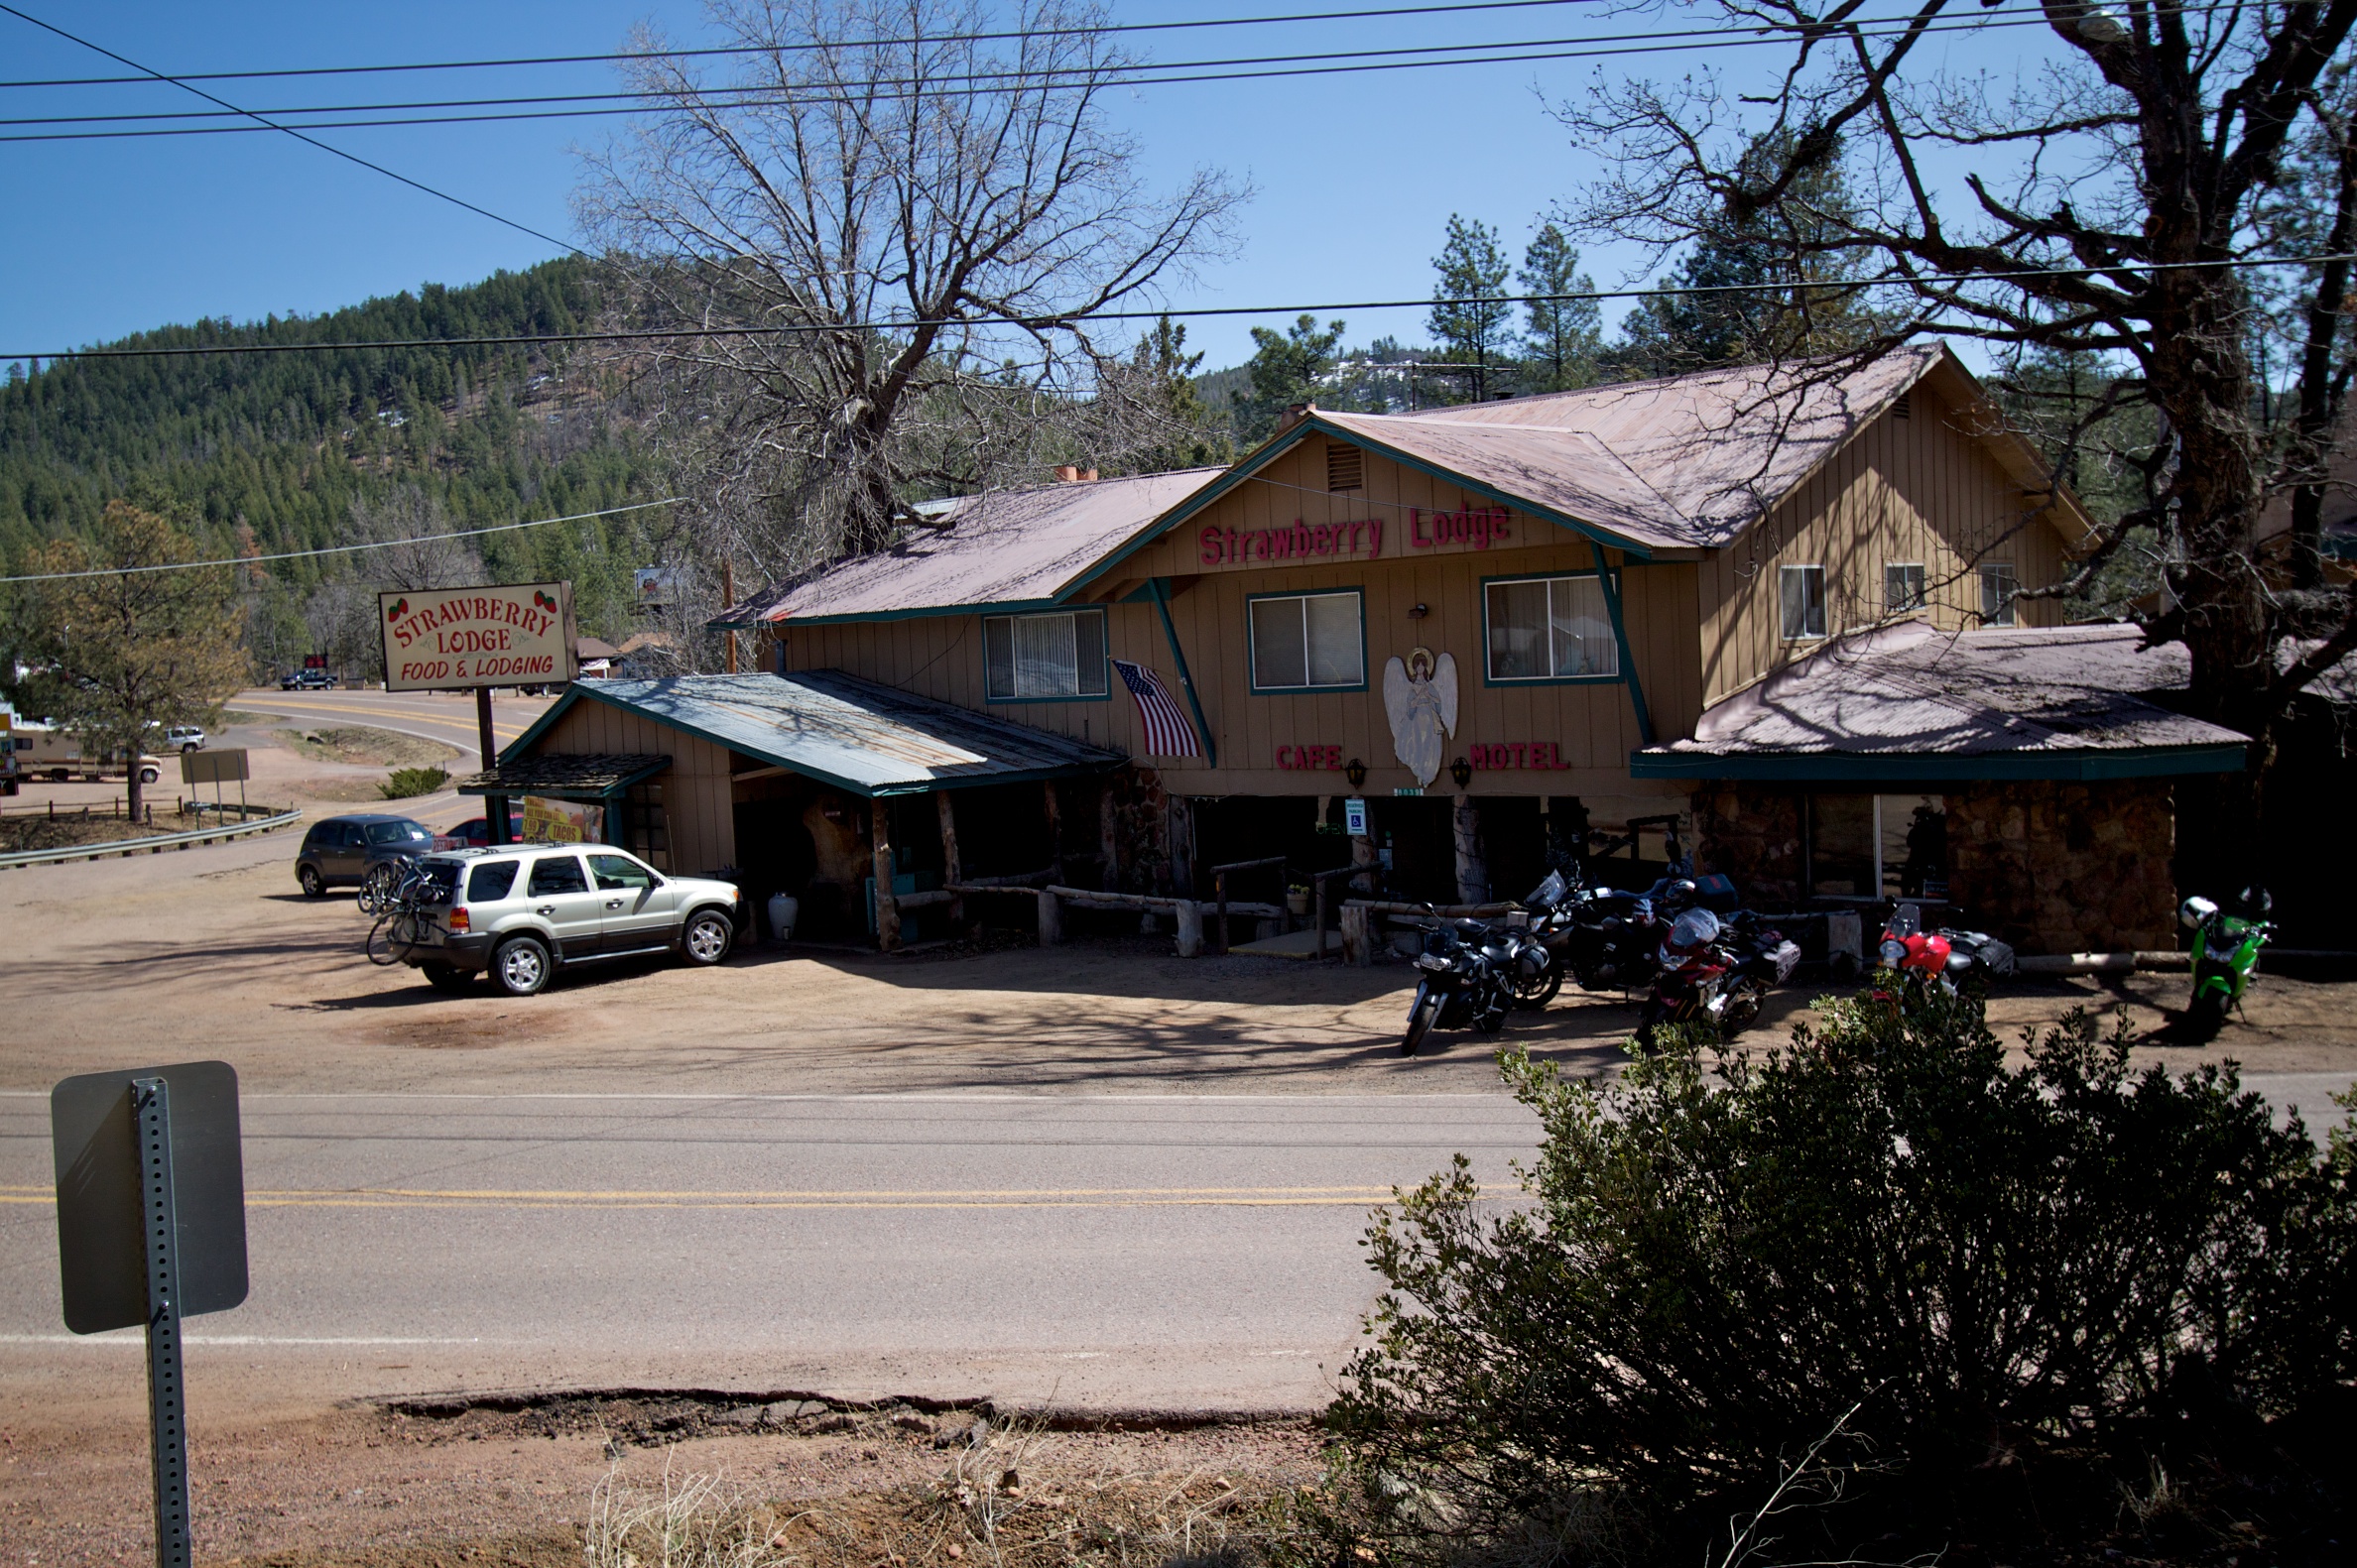
house, town, village